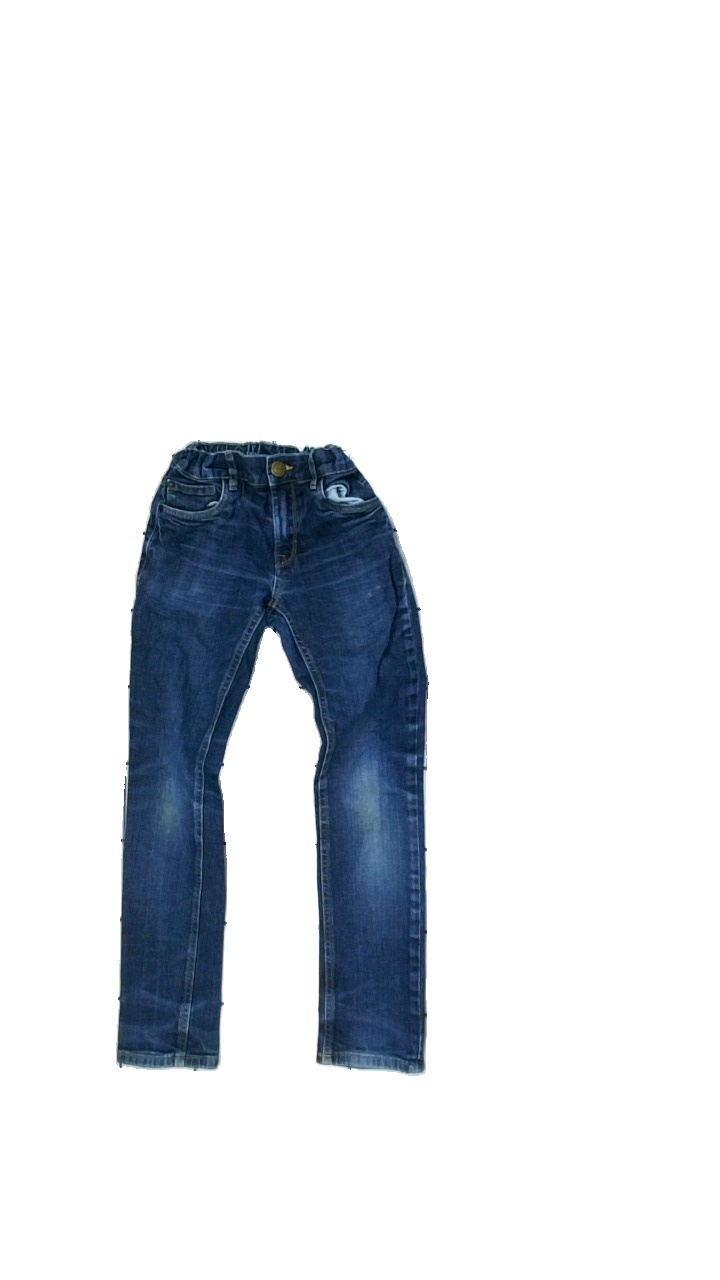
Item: Jeans (Children)
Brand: Missing
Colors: Blue
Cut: Regular
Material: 100% Cotton
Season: All
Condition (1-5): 3
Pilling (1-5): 5
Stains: Minor
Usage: Reuse
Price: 50-100